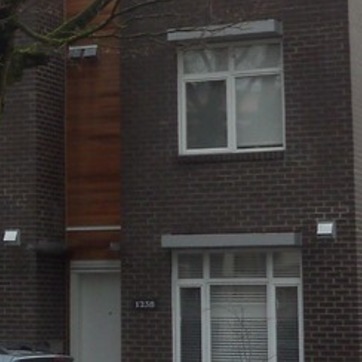
Material: brick